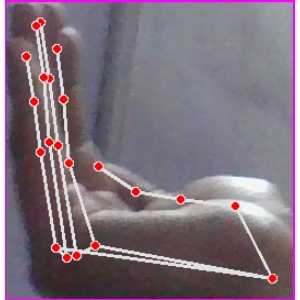
अक्षर: स